Introduction of species to Mana Island

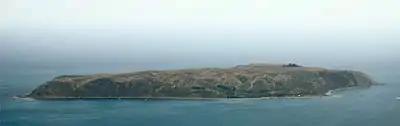
Mana Island in 2008

Mana Island is a small (approx ) island off the southwest coast of the North Island, New Zealand. Since 1987 the island has been owned and managed by New Zealand's Department of Conservation and is administered as a scientific reserve. The island was previously used for agriculture, particularly the raising of sheep and cattle, and after grazing ceased, the growth of grass allowed a rapid increase of the house mouse population. The mice preyed on several native species of lizard and birds and damaged newly planted trees. An eradication programme successfully reduced the mouse population from 5 million in August 1989 to zero by February 1990. The Department of Conservation carries out works to revegetate the island (which was probably originally forested) and restore it to an example of a Cook Strait island ecosystem.